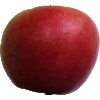
Label: apple_crimson_snow